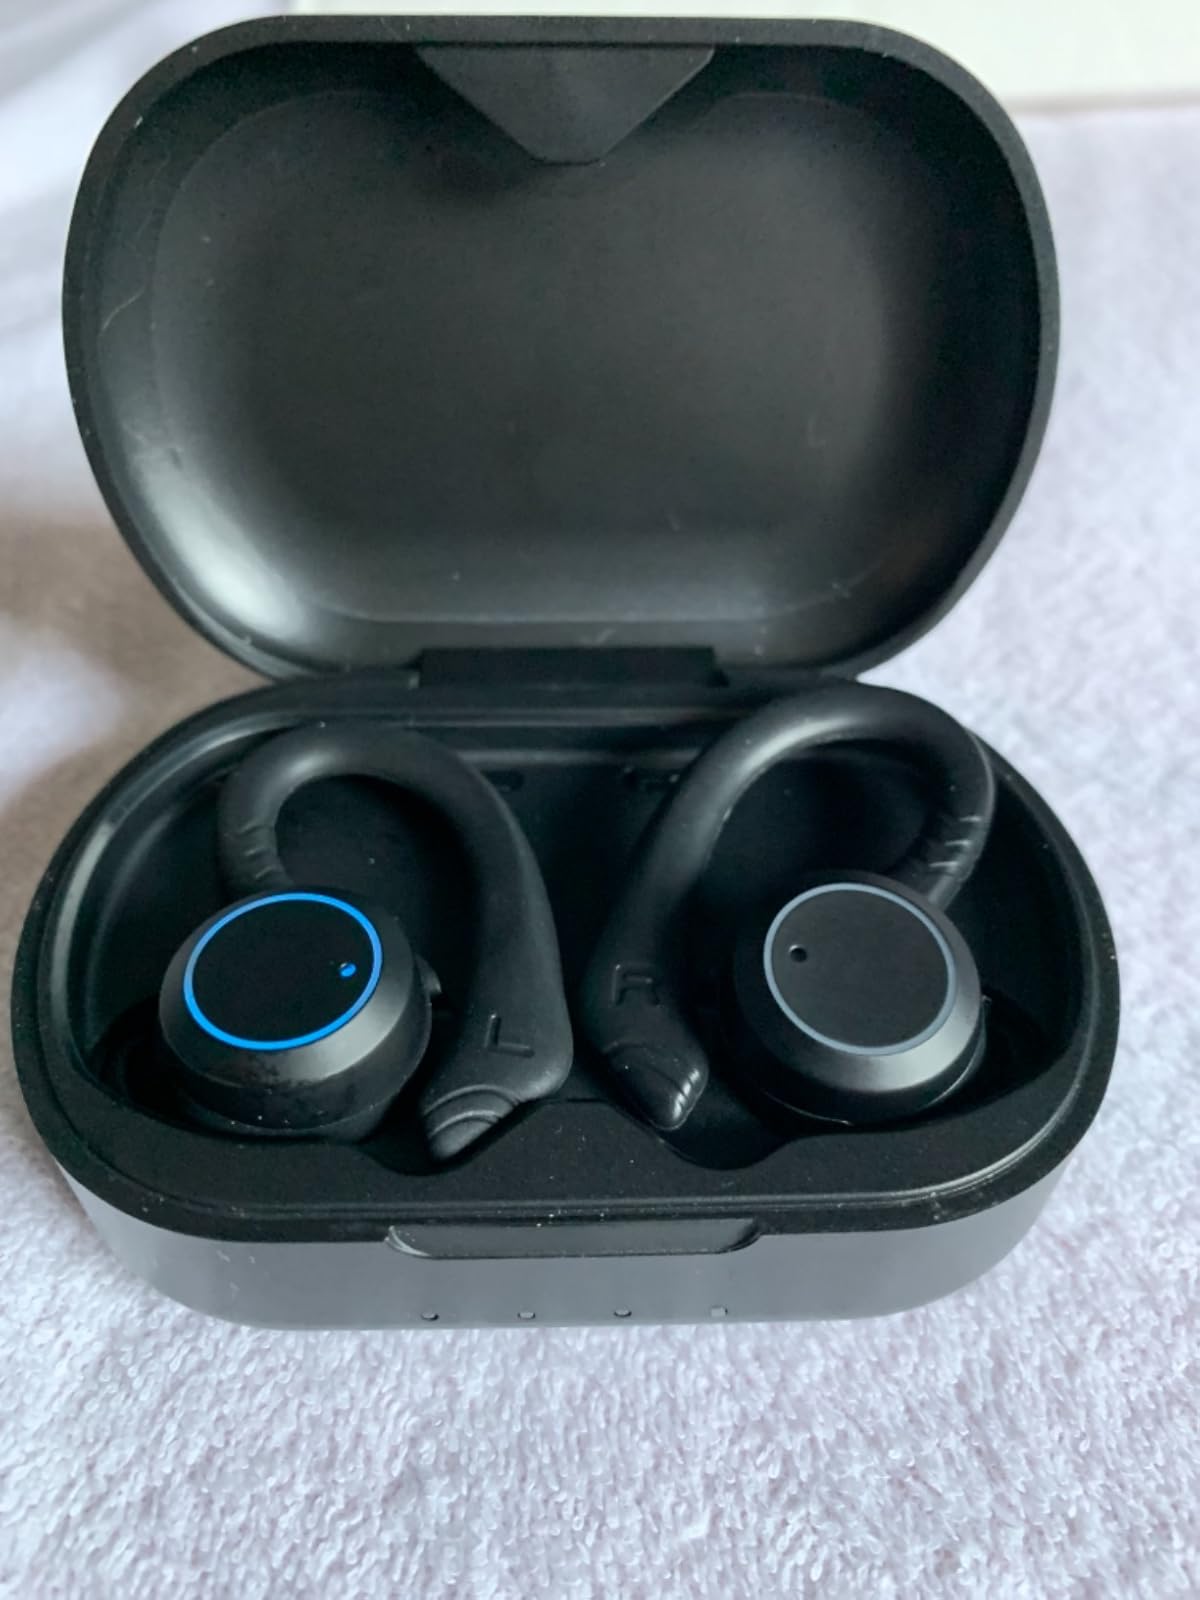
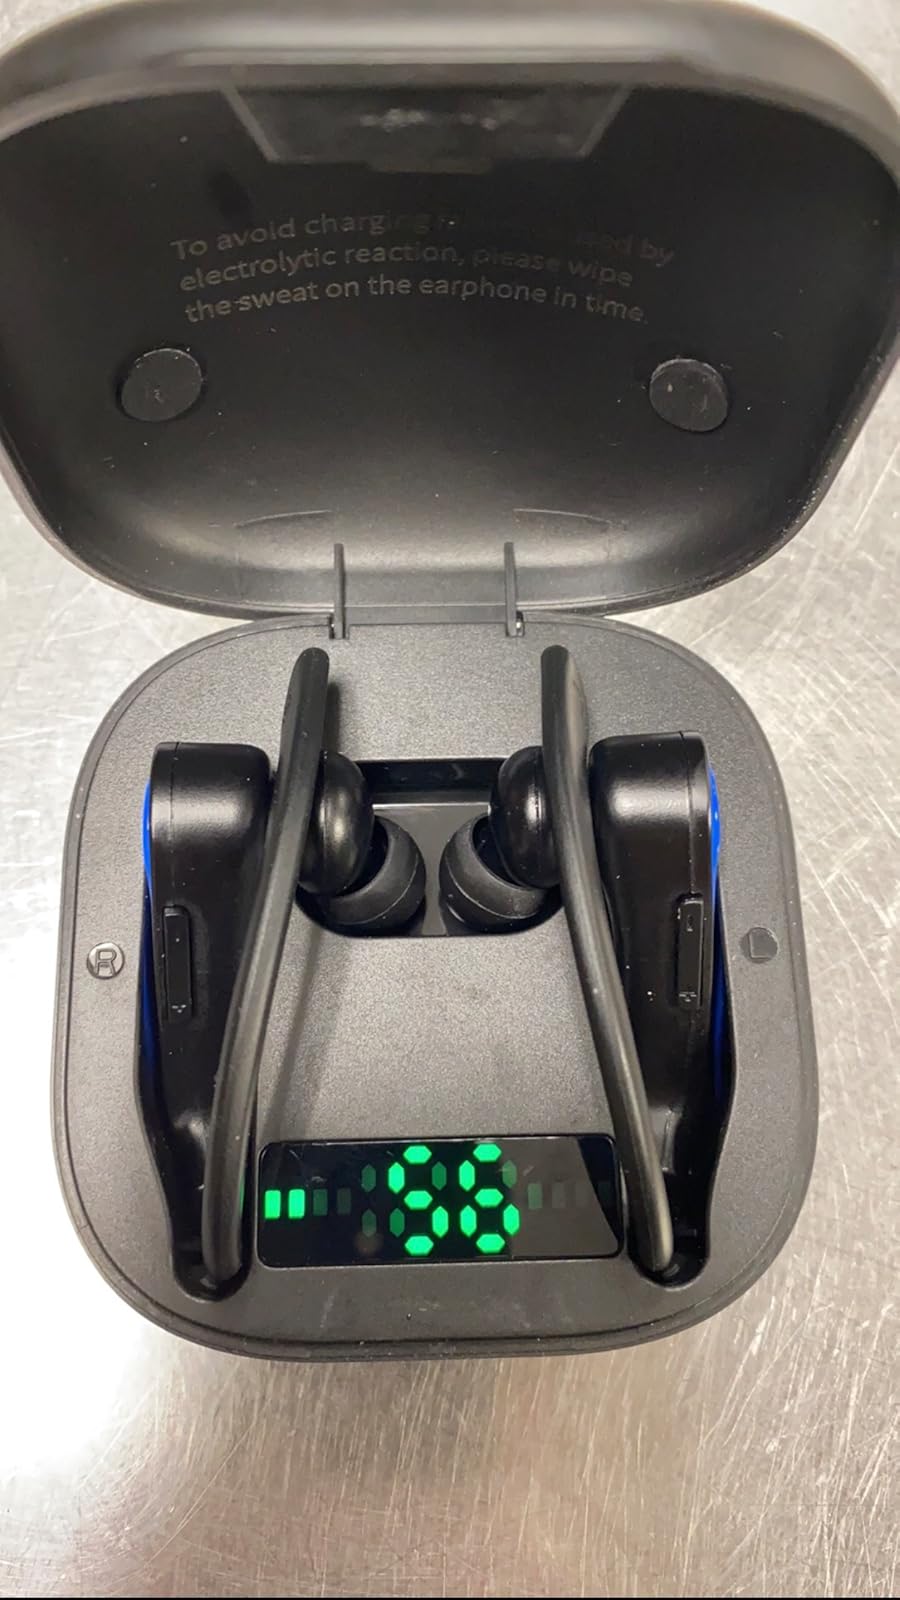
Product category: earbuds
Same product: no